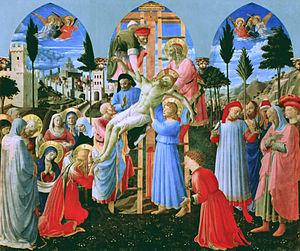
Jésus-Christ, le Christ ou simplement Christ est le nom donné par l'ensemble des chrétiens à Jésus de Nazareth, qu'ils considèrent comme le Messie, « l’oint du Seigneur » annoncé par l'Ancien Testament du judaïsme, mort et ressuscité pour le salut des hommes. La plupart des chrétiens reconnaissent Jésus-Christ comme le Fils unique de Dieu et comme l'une des trois personnes du Dieu trinitaire. Sa mère est Marie de Nazareth.
L'Évangile selon Marc forme, avec les trois autres évangiles, le cœur du Nouveau Testament, la partie la plus récente de la Bible chrétienne. Le deuxième des quatre Évangiles canoniques est aussi le plus bref et probablement le plus ancien ; c'est l'un des trois « Évangiles synoptiques ».